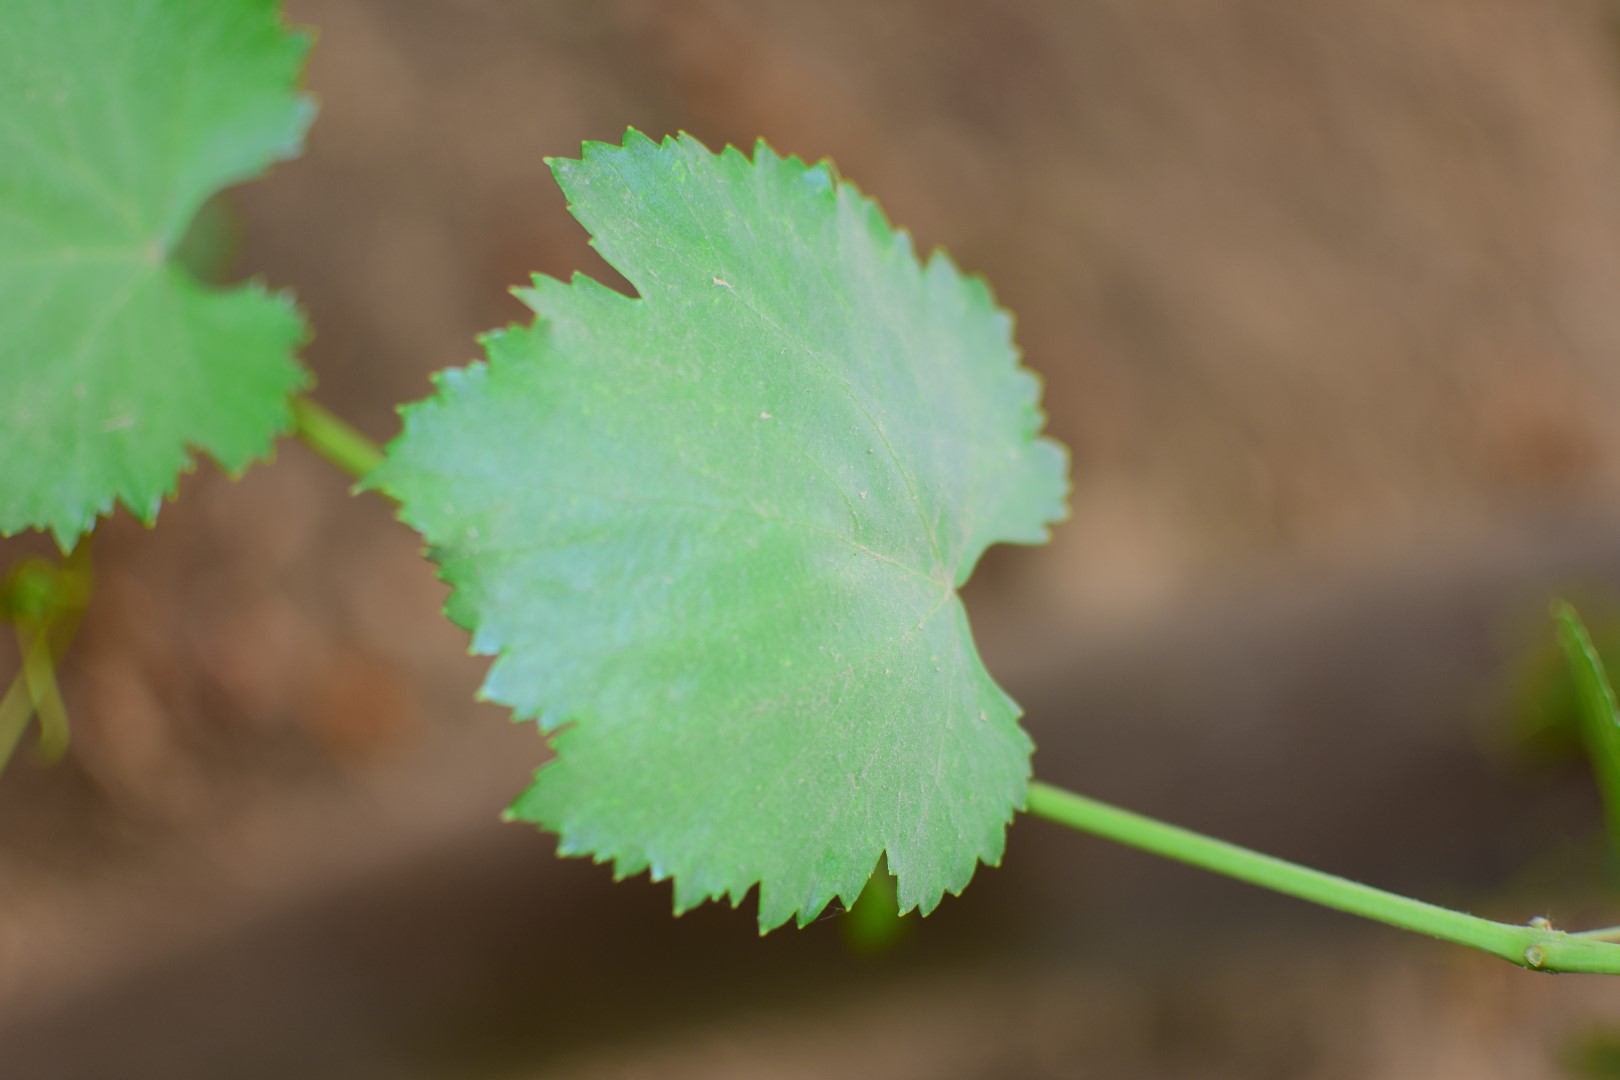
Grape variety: Kamali